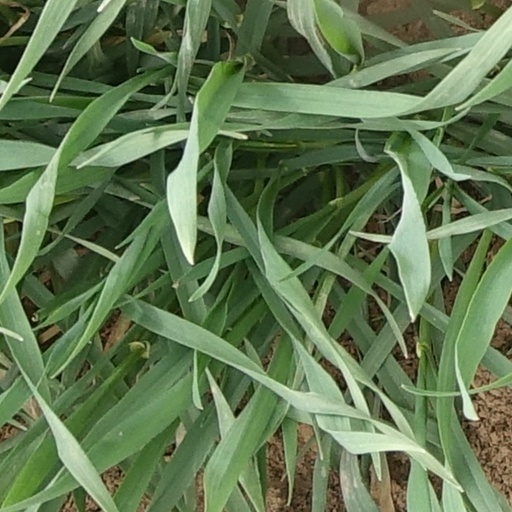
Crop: wheat